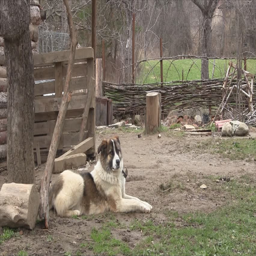
guard dog on chains gets into the doghouse